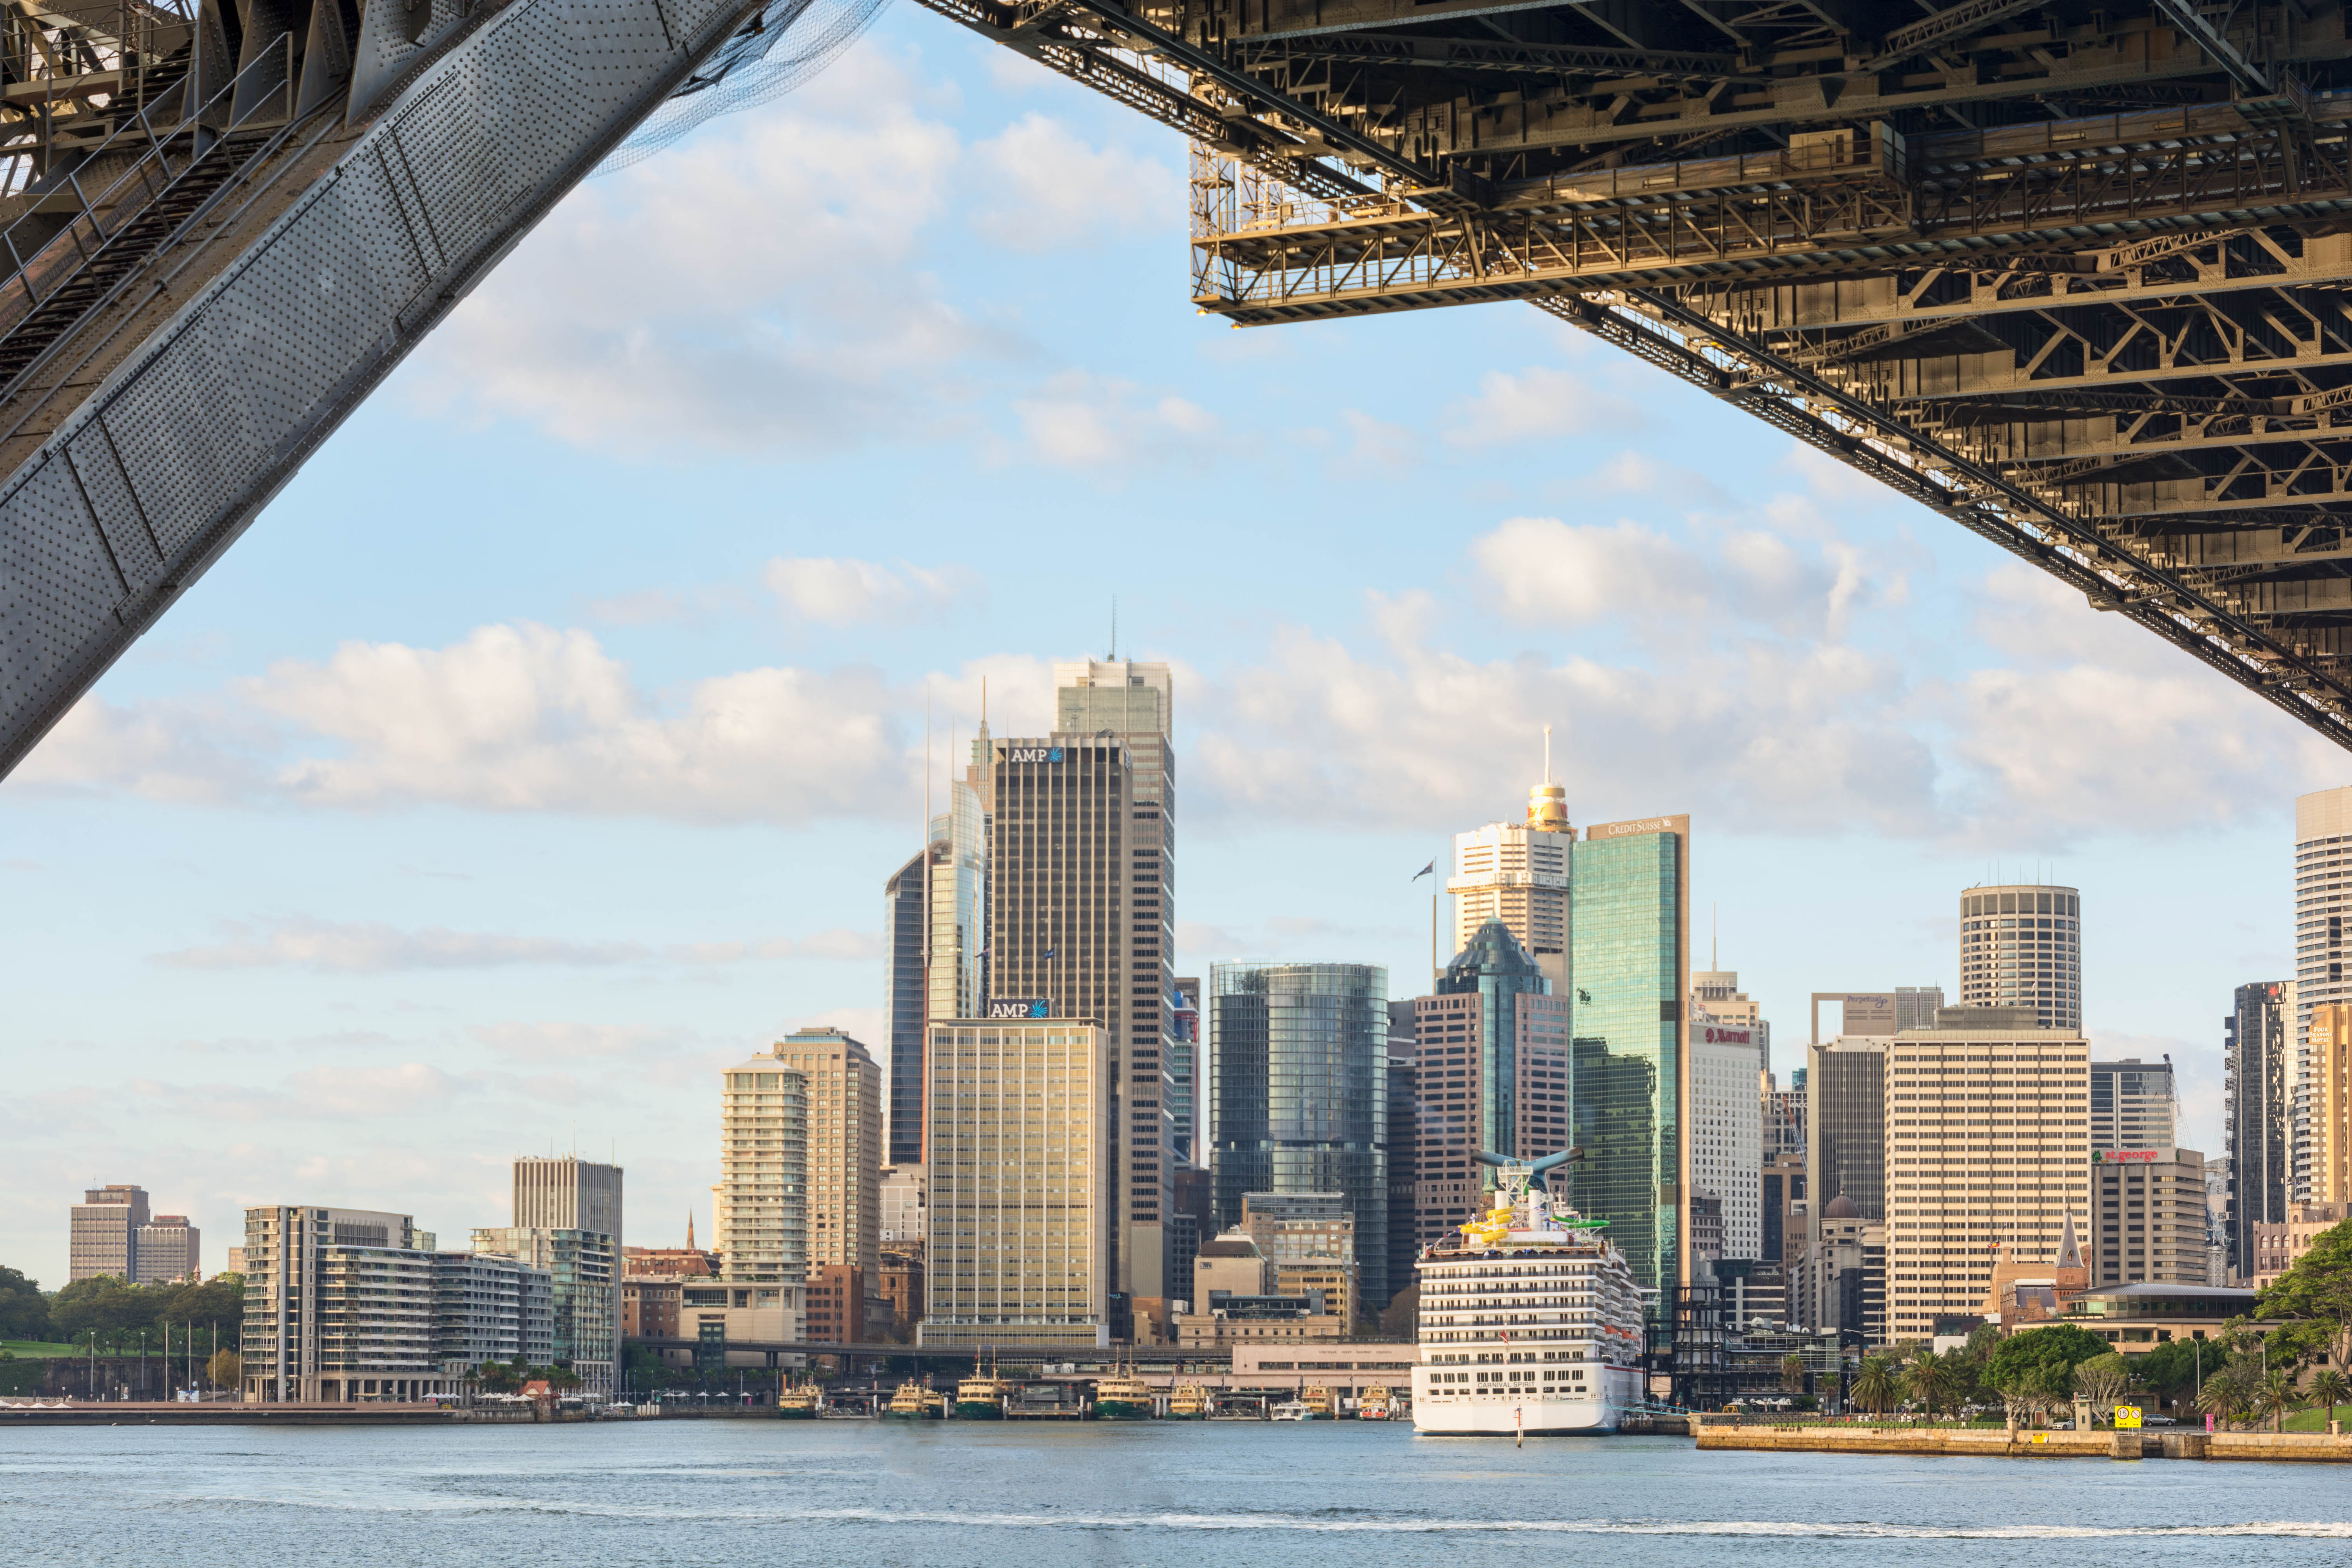
architecture, skyline, city, skyscraper, cityscape, downtown, sydney, landmark, harbour, tower block, australia, cruiseship, sydneyharbour, metropolis, quay, urban area, geographical feature, human settlement, metropolitan area